ParaNorman

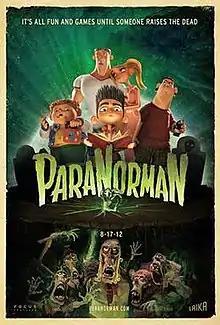
Theatrical release poster

ParaNorman is a 2012 American animated comedy horror film produced by Laika. Directed by Sam Fell and Chris Butler (the latter's feature directorial debut), and written by Butler, the film stars the voices of Kodi Smit-McPhee, Jodelle Ferland, Bernard Hill, Tucker Albrizzi, Anna Kendrick, Casey Affleck, Christopher Mintz-Plasse, Leslie Mann, Jeff Garlin, Elaine Stritch, Tempestt Bledsoe, Alex Borstein, and John Goodman. It is the first stop-motion film to use a 3-D color printer to create character faces, and only the second to be shot in 3-D. In the film, Norman Babcock, a young boy who can communicate with ghosts, is given the task of ending a 300-year-old witch's curse on his Massachusetts town.